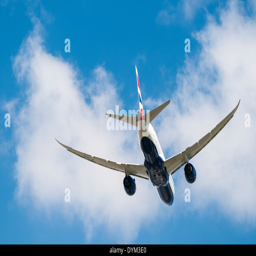
rear view of an aircraft as it flies into clouds after taking off